Eugenics in France

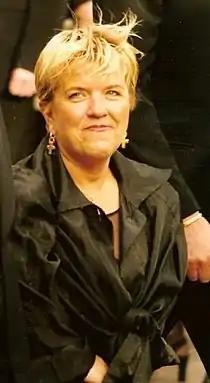
Mimie Mathy, French personality with achondroplasia.

In France, in particular, eugenics is a taboo subject, described as "shameful, long stigmatized after World War II," according to historian Anne Carol, and "anathematized in French historiography," according to historian Valentine Hoffbeck. This field of research was opened by Jacques Léonard, a historian specializing in medicine and health, who officially led a postgraduate program (D.E.A.) in 1984 dedicated to the origins of eugenics in France at the University of Rennes-II. It has only attracted the attention of historians—mostly French—since the 1990s. Previously, it was approached through the lens of political science.